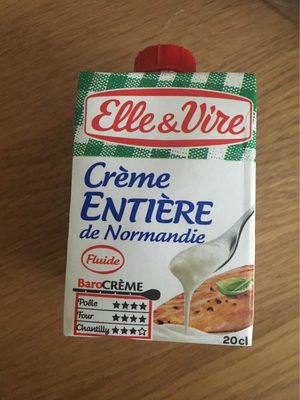
Waste category: cardboard